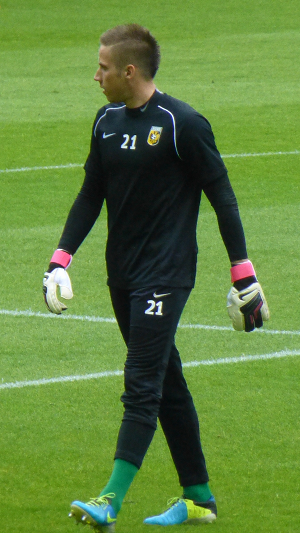
Marko Meerits est un footballeur estonien, né le 26 avril 1992 à Tallinn. Il évolue au poste de gardien de but.